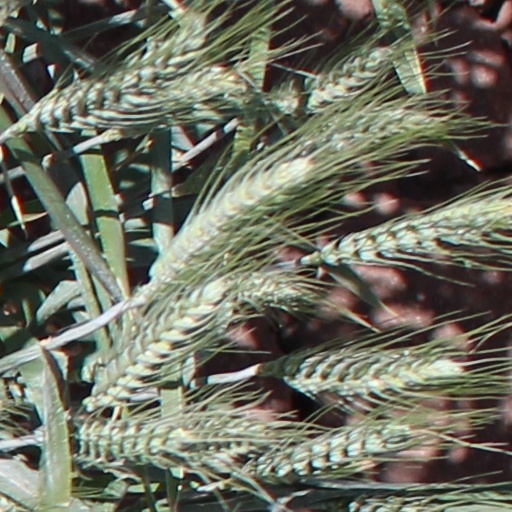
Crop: wheat